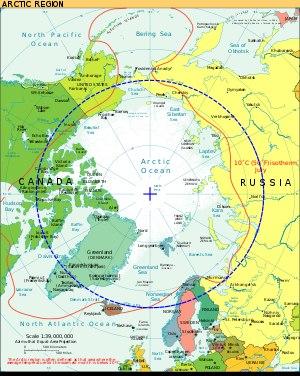
Le Nautilus est un navire submersible avec lequel Sir Hubert Wilkins, un scientifique-aventurier australien, se lança dans la course au pôle Nord en 1931. Il échoua à 800 km du pôle, mais son expédition fut cependant un succès sur le plan scientifique.